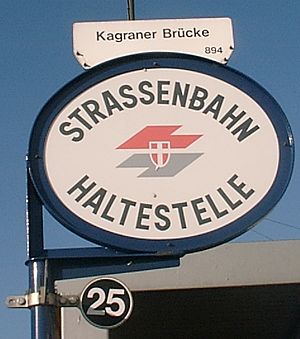
Wiener Straßenbahn / Fakta om linjer og drift / Linjenet
Stoppestedsskilt
Wiener Straßenbahn er et sporvognssystem i Østrigs hovedstad Wien. Der er 227 kilometer sporvognslinje i Wien, hvilket gør det til at af verdens største systemer.